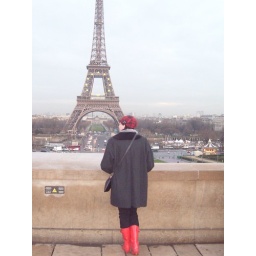
nicki in her red boots looking at the eiffel tower